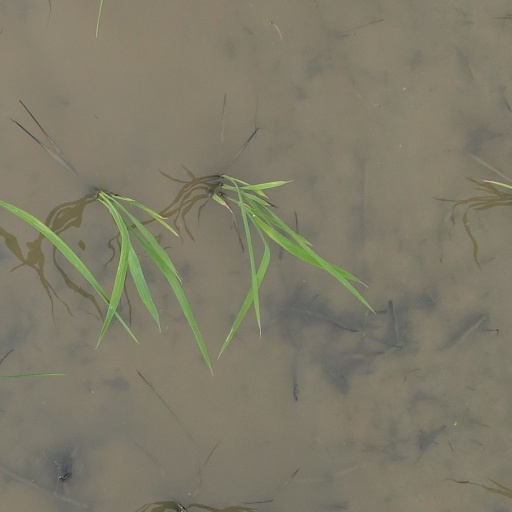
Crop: rice